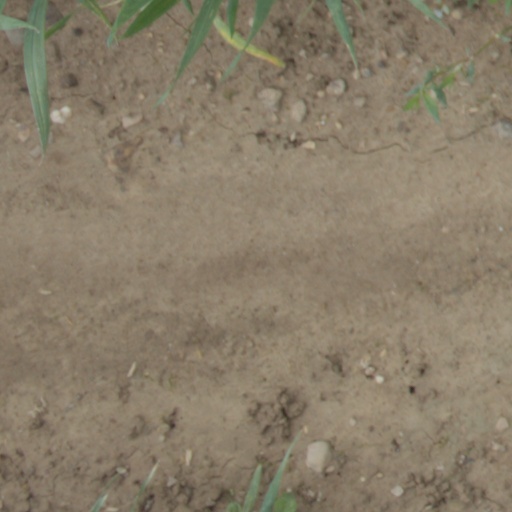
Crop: wheat